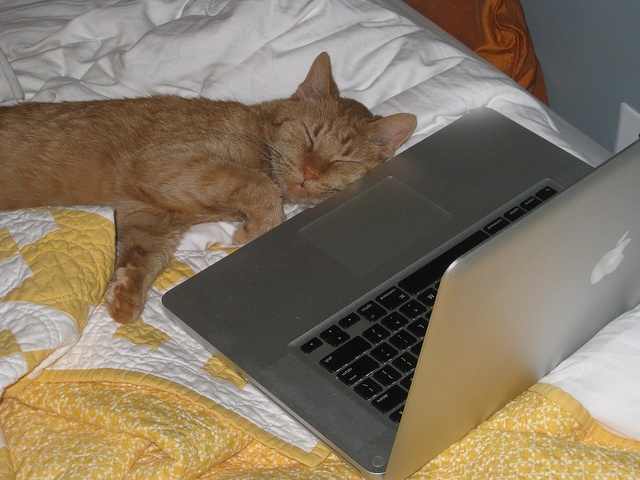
a cat laying next to a laptop on a bed
A cat is sleeping next to a laptop computer.
A cat sleeping on a bed next to a laptop sitting on the bed.
An orange cat sleeping next to a laptop on a bed.
A cat is laying on the bed, next to the laptop.